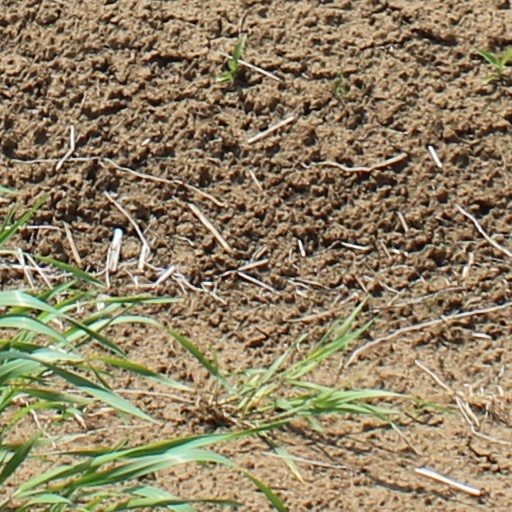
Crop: wheat